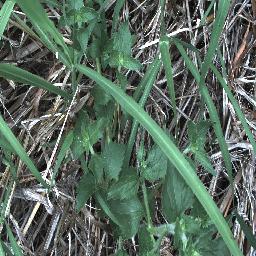
Label: siam_weed